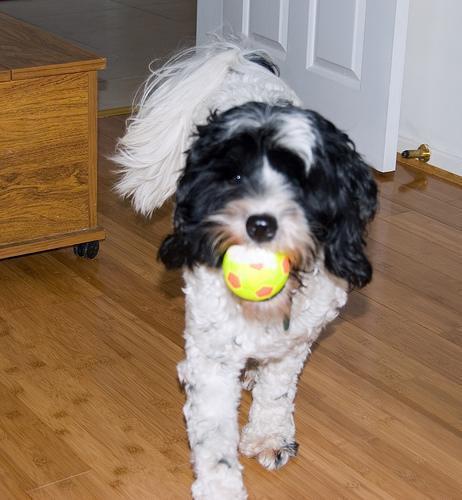
Tibetan_terrier